Gagri

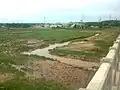
The Kak Pul

In recent years, the Soan River has flooded often. The largest floods occurred in 1974, 1992, 1998 and 2010, when rains in the hills caused heavy flooding. 1992 was the worst flood in the Soan River's history, with floodwaters passing over the Kak Pul.